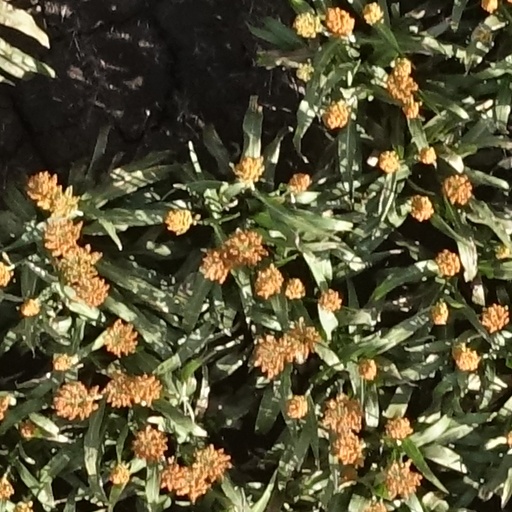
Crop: sorghum